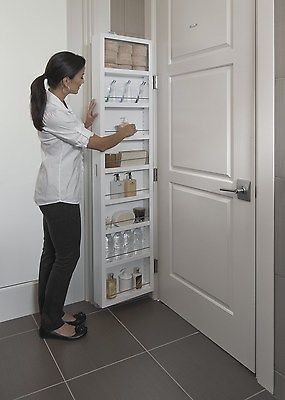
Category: cabinet